Flammerans

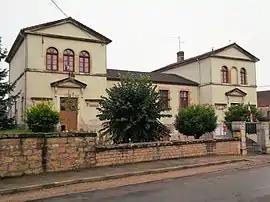
Town hall

Flammerans is a commune in the Côte-d'Or department in eastern France.